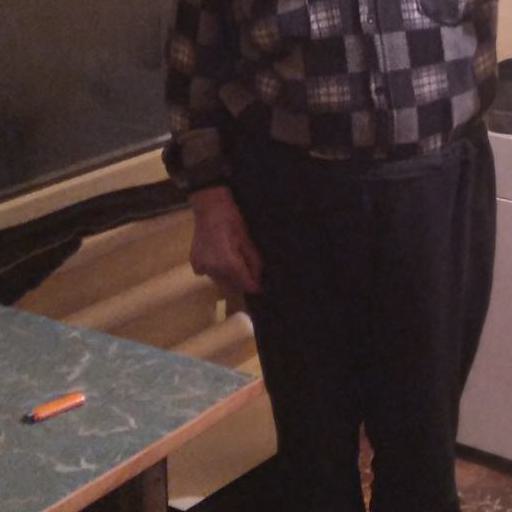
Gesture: no_gesture